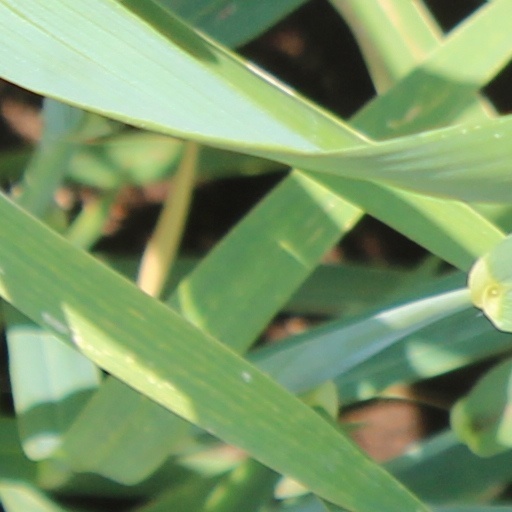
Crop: wheat